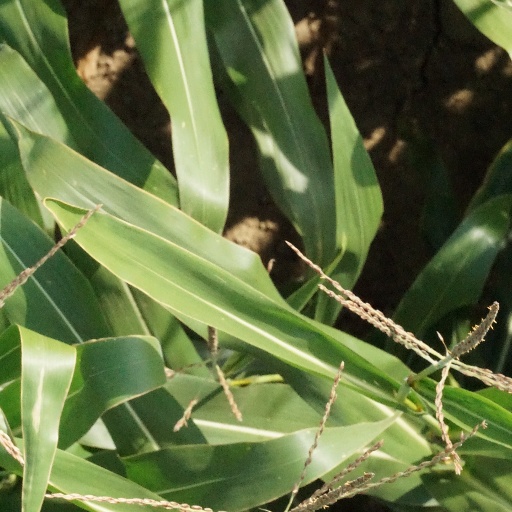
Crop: maize; corn